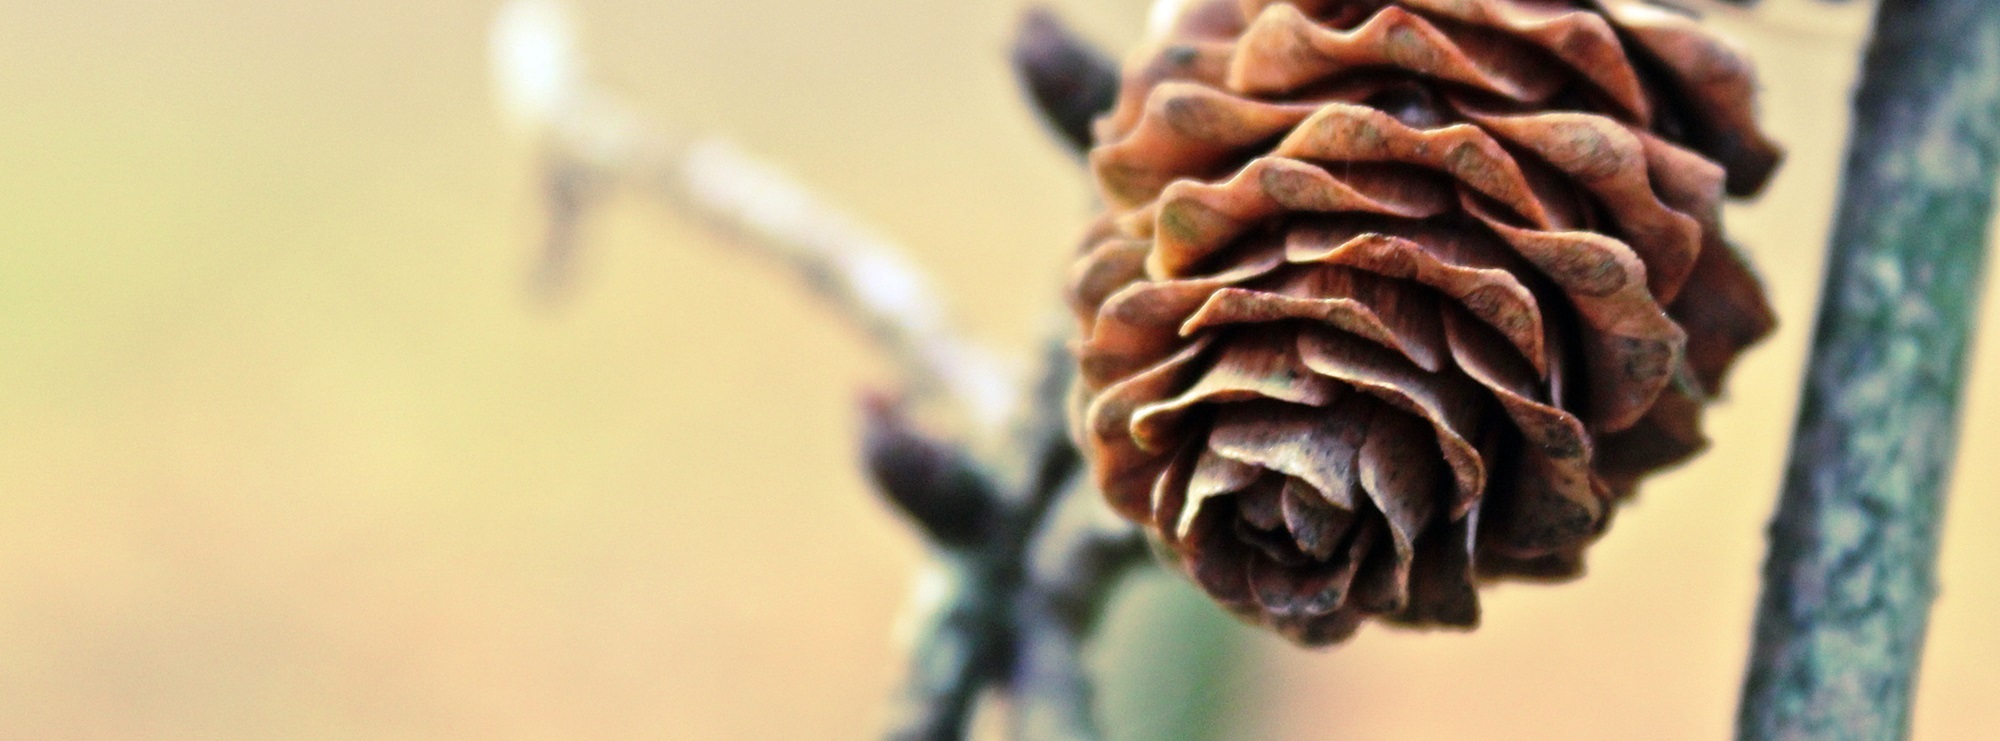
hand, tree, nature, forest, branch, plant, leaf, flower, autumn, brown, conifer, close up, tap, branches, organ, larch, softwood, larch cones